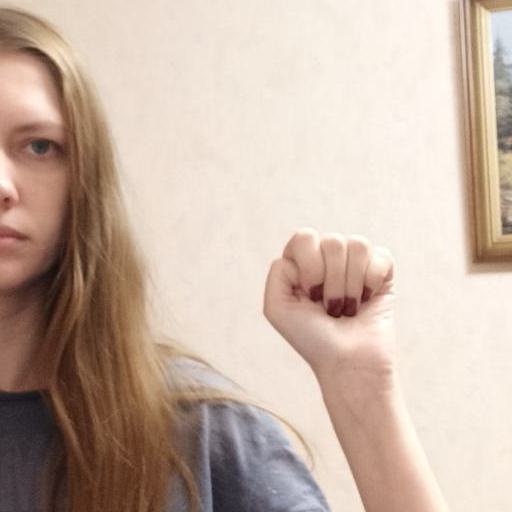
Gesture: fist